Al-Azhar Mosque

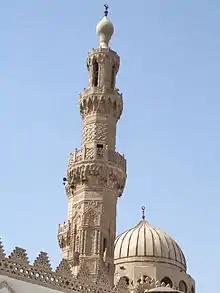
An ornate carved stone minaret, with a carved stone railing around three balconies, the first below its center, the second two thirds the way up, and the third near its top. The tip of the minaret is a large bulb-shaped stone decoration with a small bulb-shaped metal finial. Behind the minaret most of a dome is visible.

The Fatimid dynasty was succeeded by the rule of Saladin and his Ayyubid dynasty. Initially appointed vizier by the last Fatimid Caliph Al-'Āḍid (who incorrectly thought he could be easily manipulated), Saladin consolidated power in Egypt, allying that country with the Sunni Abbasid Caliphate in Baghdad. Distrusting al-Azhar for its Shi'a history, the mosque lost prestige during his rule. However, the succeeding Mamluk dynasty made restorations and additions to the mosque, overseeing a rapid expansion of its educational programs. Among the restorations was a modification of the "mihrab", with the installation of a polychrome marble facing.